Ervik Church

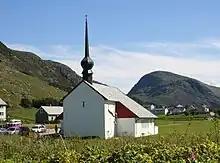
View of the church

Ervik Church is a parish church of the Church of Norway in Stad Municipality in Vestland county, Norway. It is located in the village of Ervika at the northern end of the Stadlandet peninsula. It is the church for the Ervik parish which is part of the Nordfjord prosti (deanery) in the Diocese of Bjørgvin. The white, brick church was built in a long church design in 1970 using plans drawn up by the architectural firm Arnstein Arneberg. The church seats about 180 people.